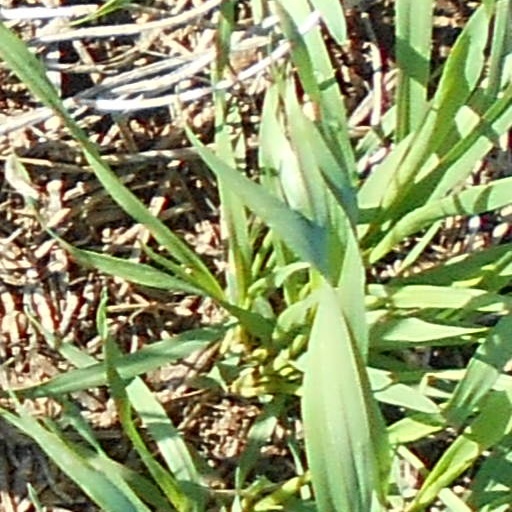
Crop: wheat